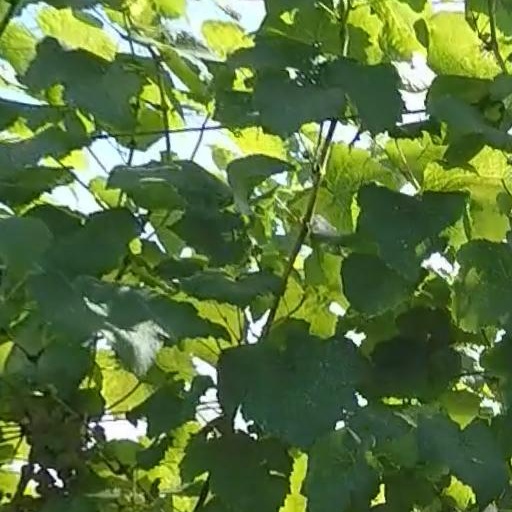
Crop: grape